Bronx Borough Hall

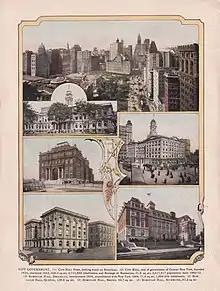
Bronx Borough Hall in 1910

By 1930, only thirty years after it joined the city, the Bronx population had grown to more than 1.25 million residents, an increase of over a million people. In response to this vast growth, amid the Great Depression, the City erected the Bronx County Courthouse (a.k.a. the Supreme Court building) between 1931 and 1934. This new building, on the Grand Concourse, replaced the smaller Bronx Borough Courthouse, constructed between 1905 and 1914. With space made available within the nine-story building, by 1934 most borough offices and government services from Borough Hall had relocated to the new edifice. By 1964 only the Marriage License Bureau remained in the former building where space was given to veterans and community programs. With the passage of years Bronx Borough Hall became referred to as Old Bronx Borough Hall, while the parkland area of Crotona Park where it stood was called Old Borough Hall Park.